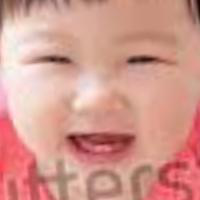
Age group: age 01-10